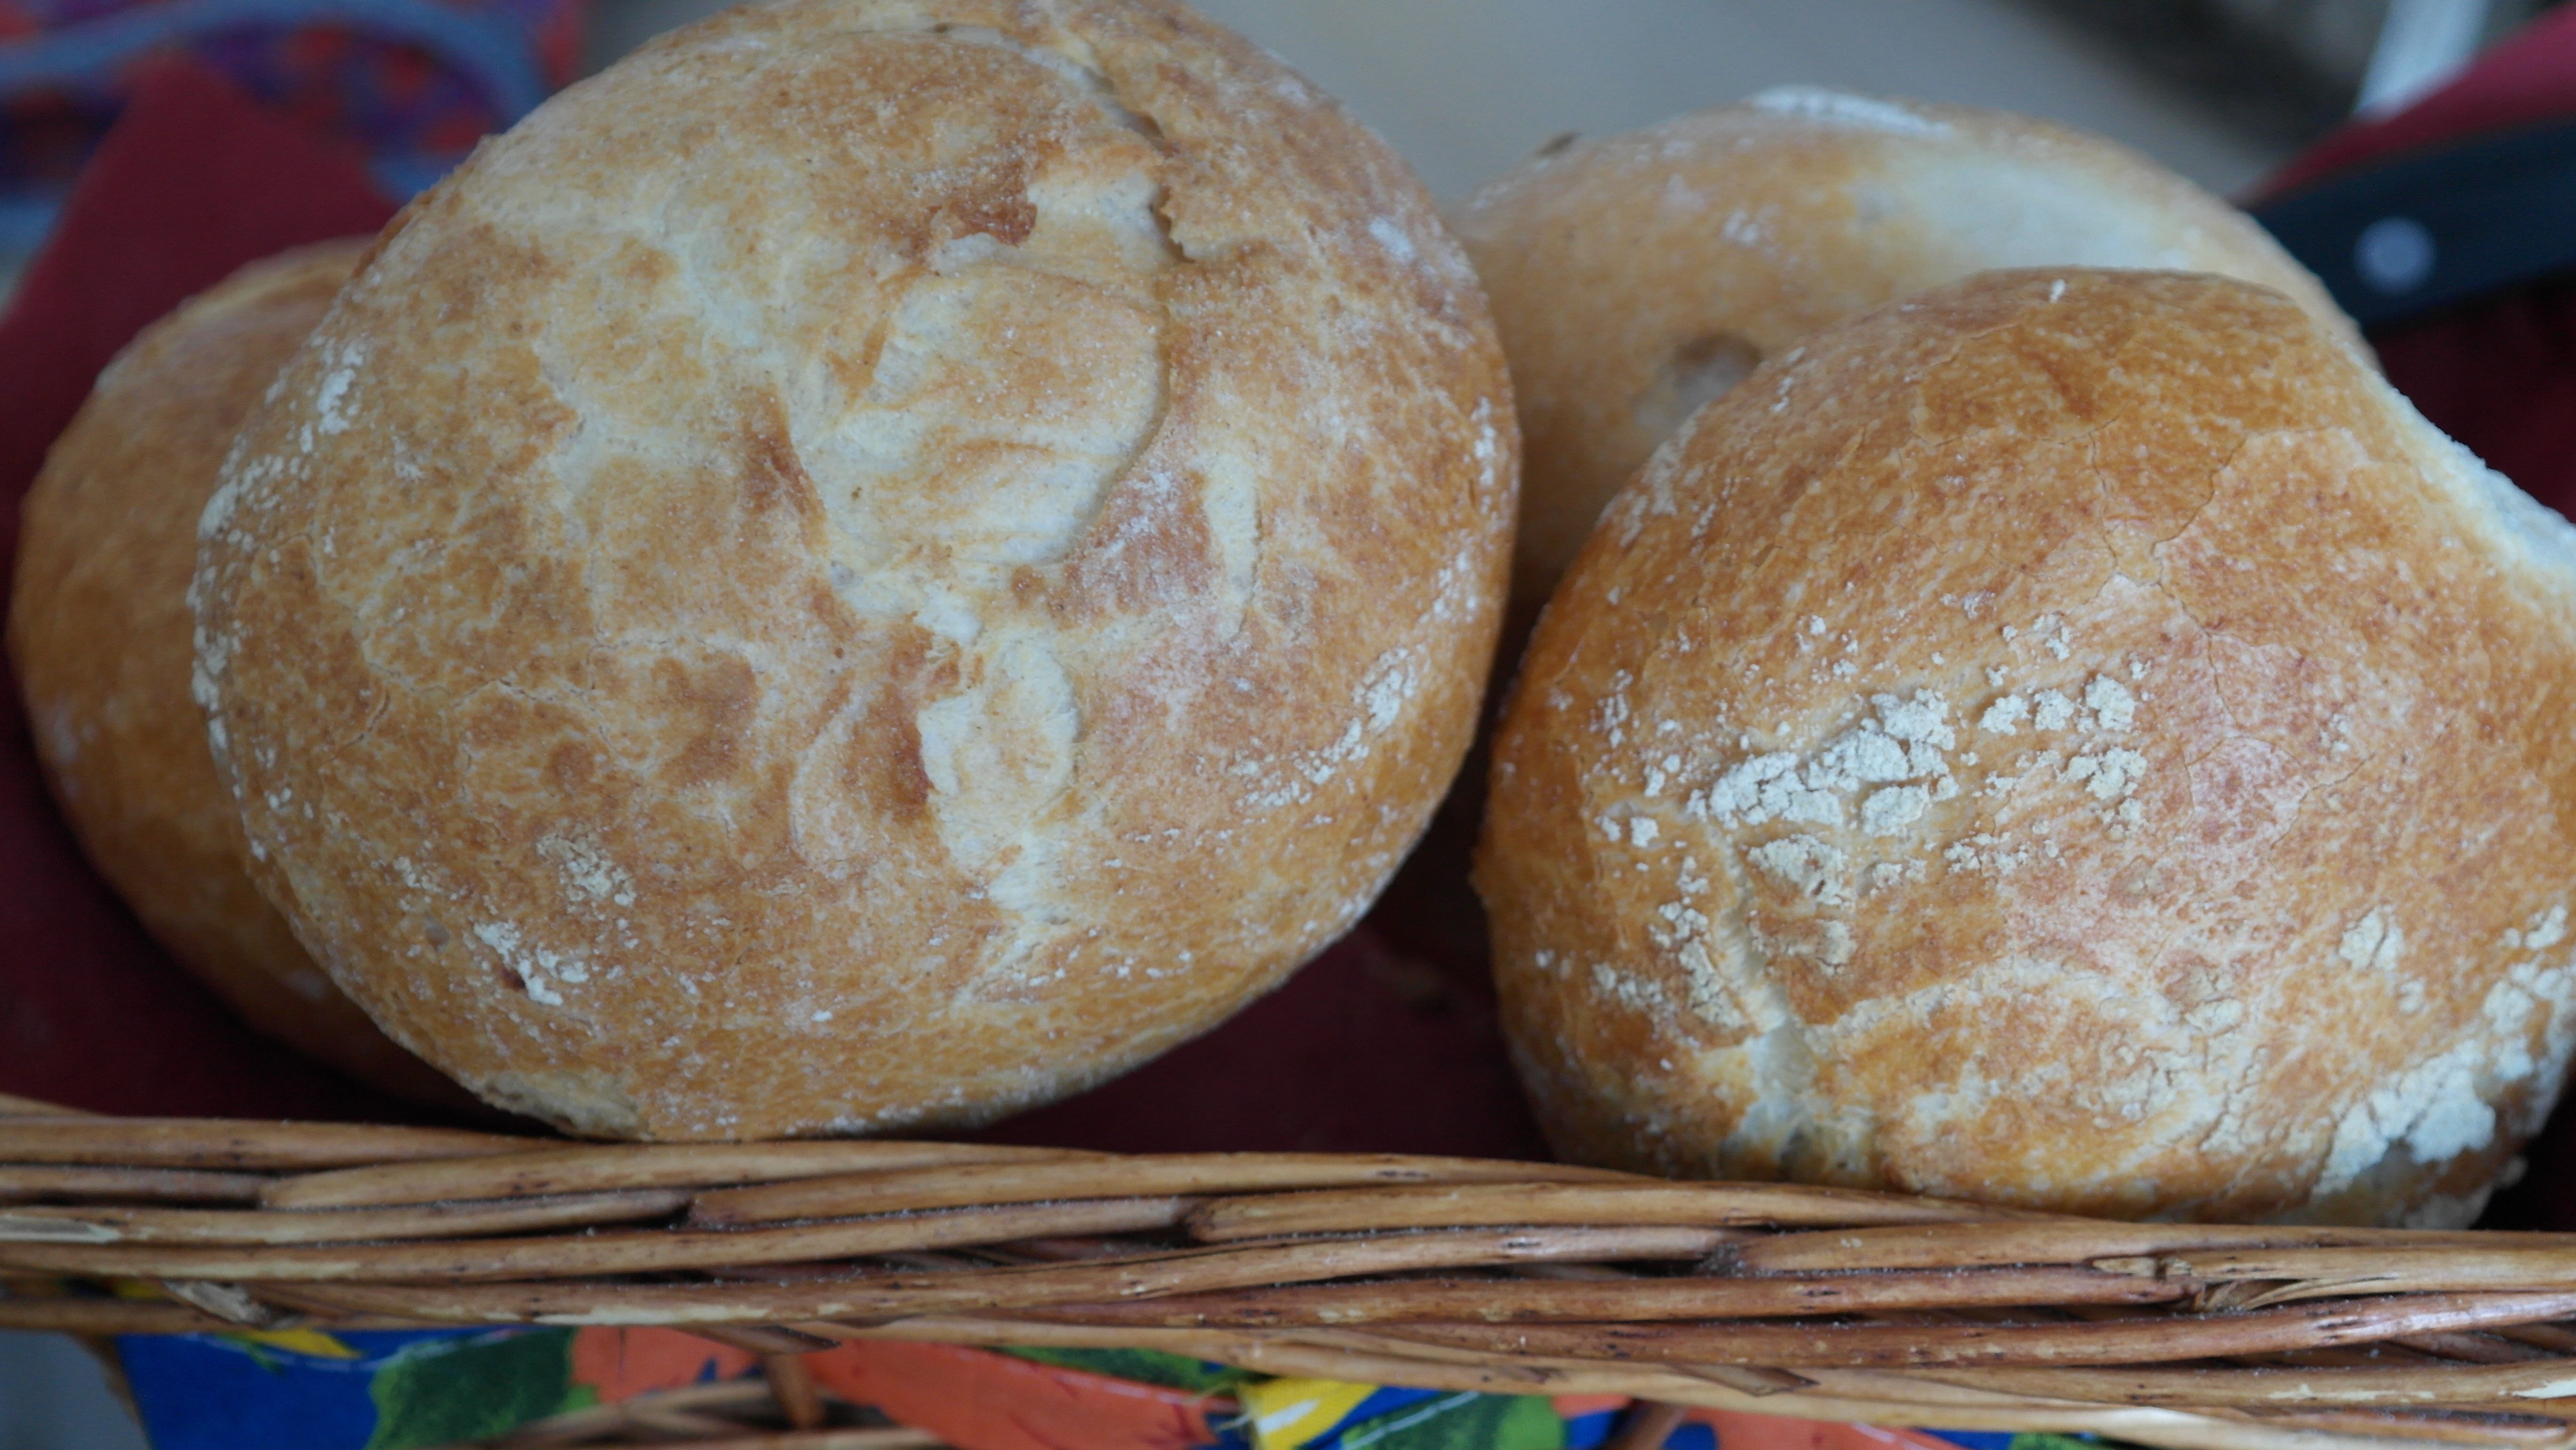
food, breakfast, baking, eat, bread, bakery, sourdough, roll, ciabatta, baked goods, cakes, small cakes, staple food, weizenbroetchen, breakfast table, bread roll, grass family, whole grain, pandesal